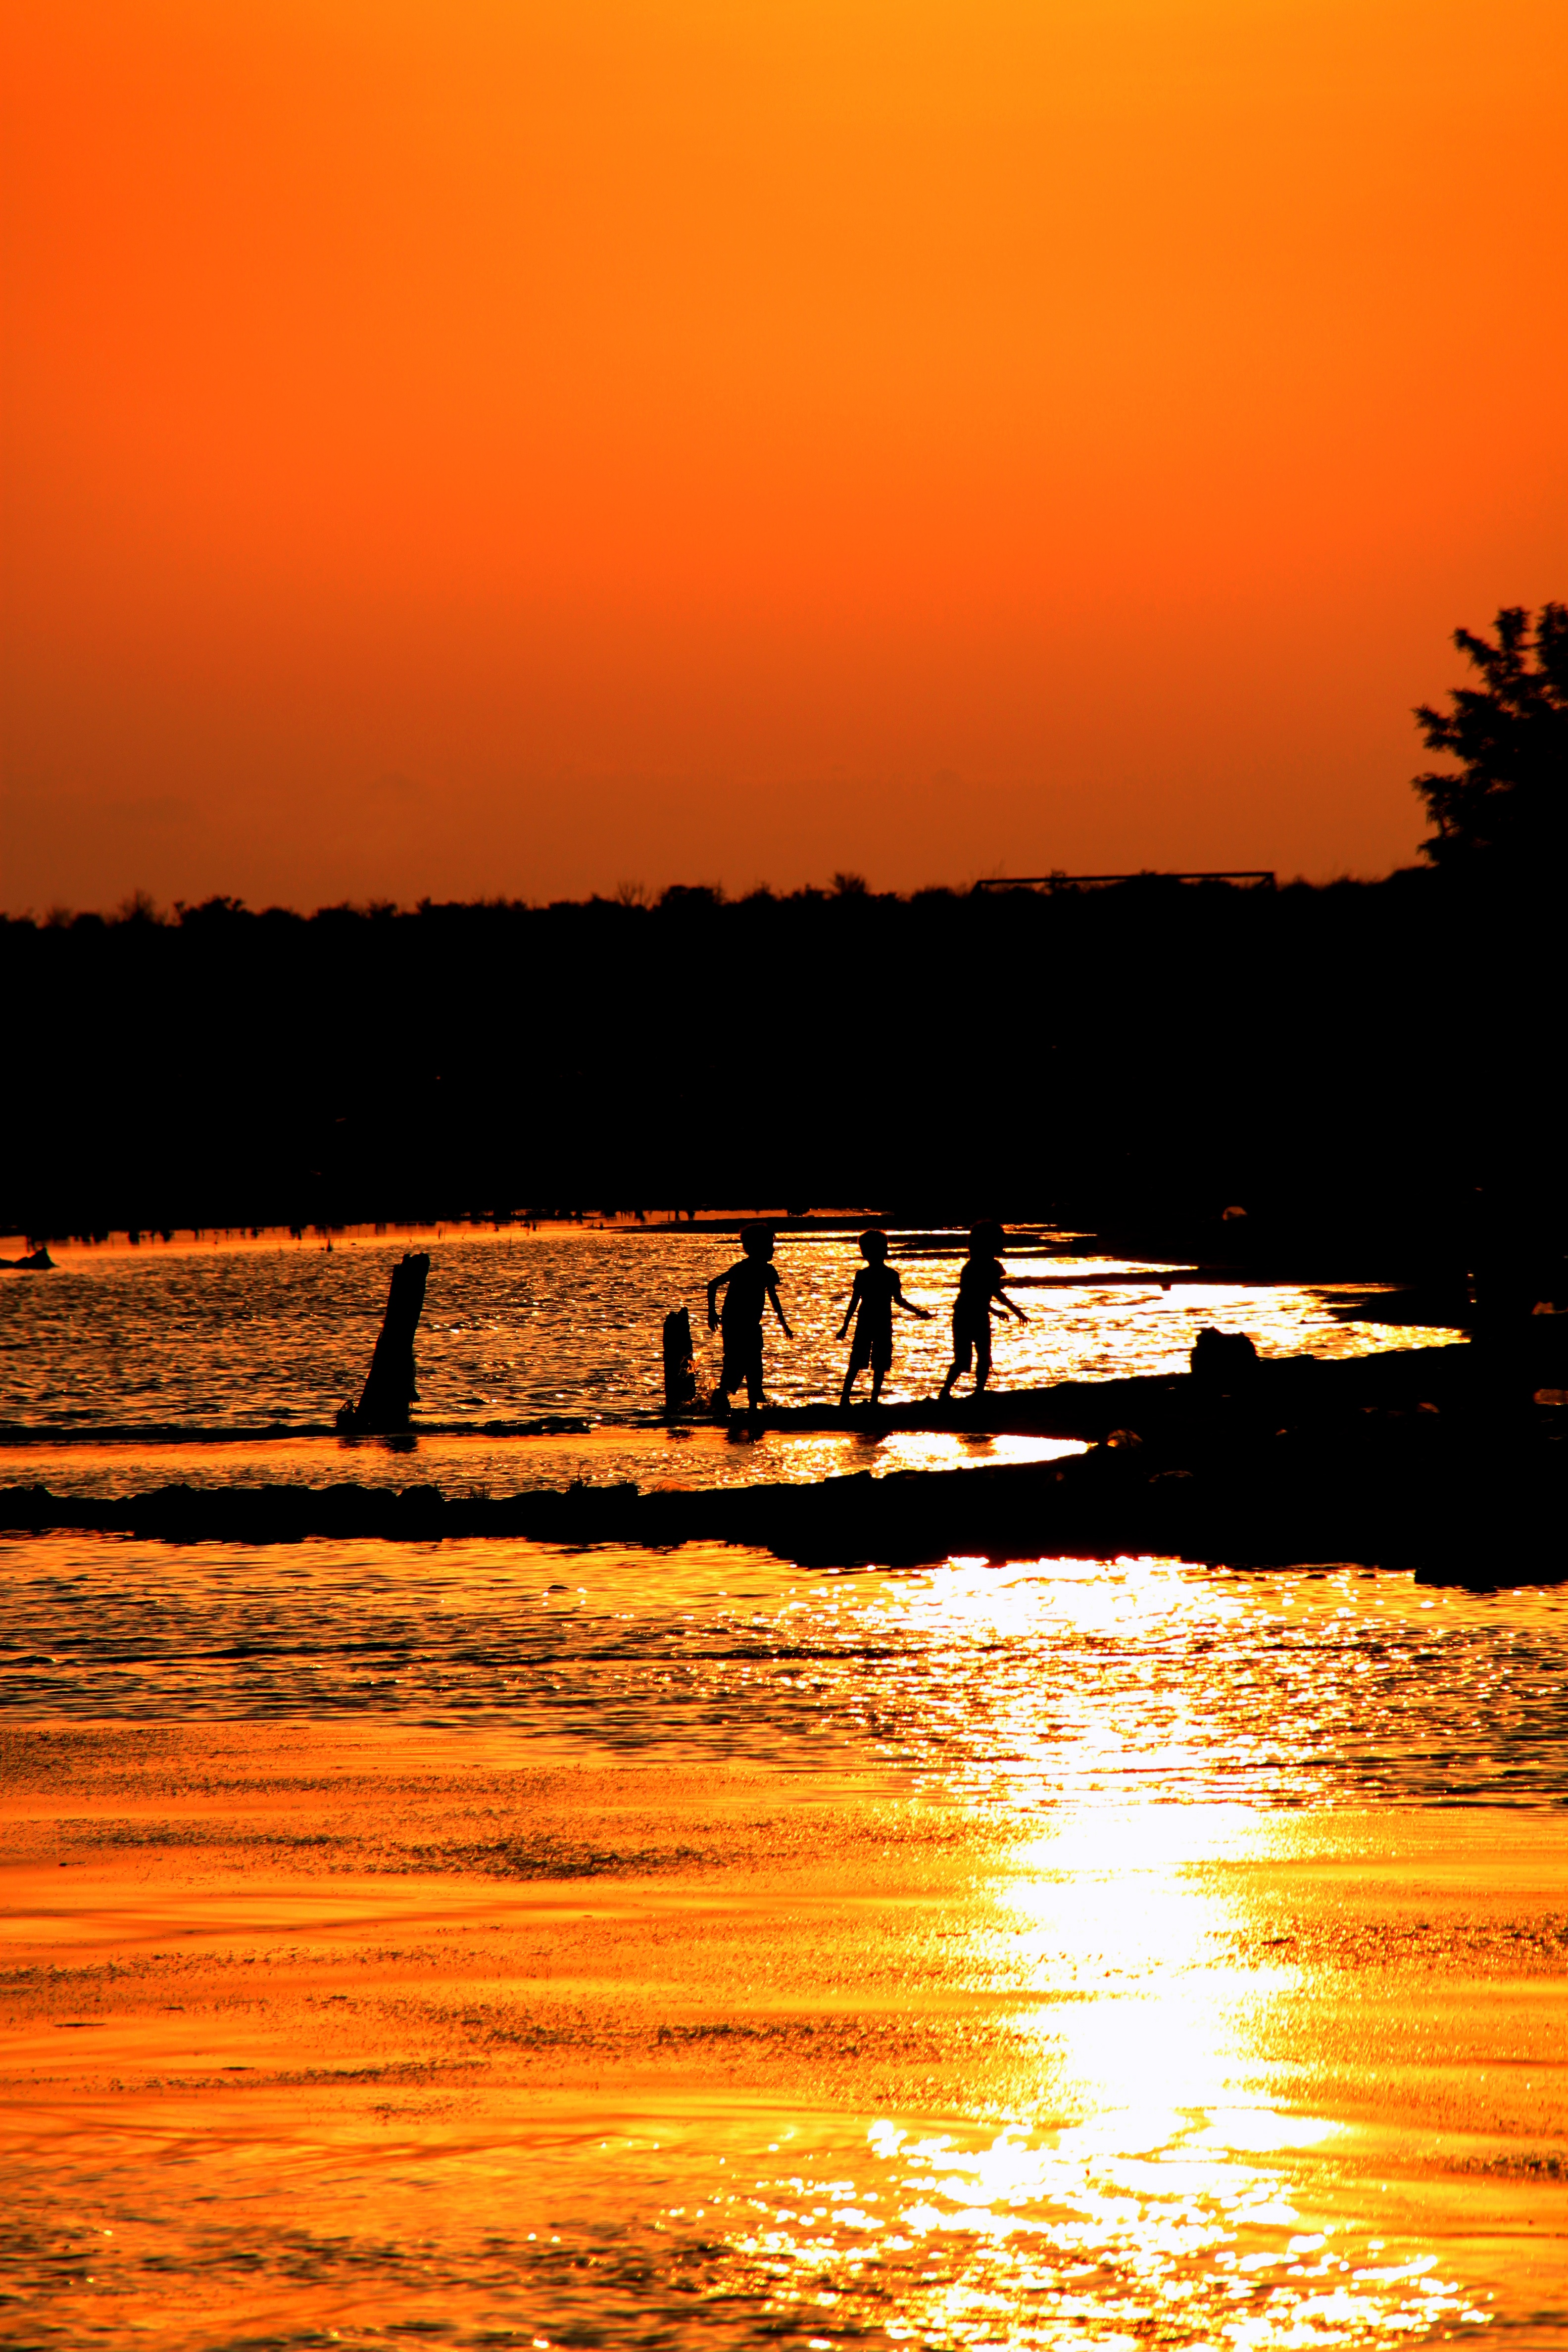
sea, coast, ocean, horizon, sun, sunrise, sunset, sunlight, morning, shore, wave, dawn, dusk, evening, reflection, afterglow, red sky at morning